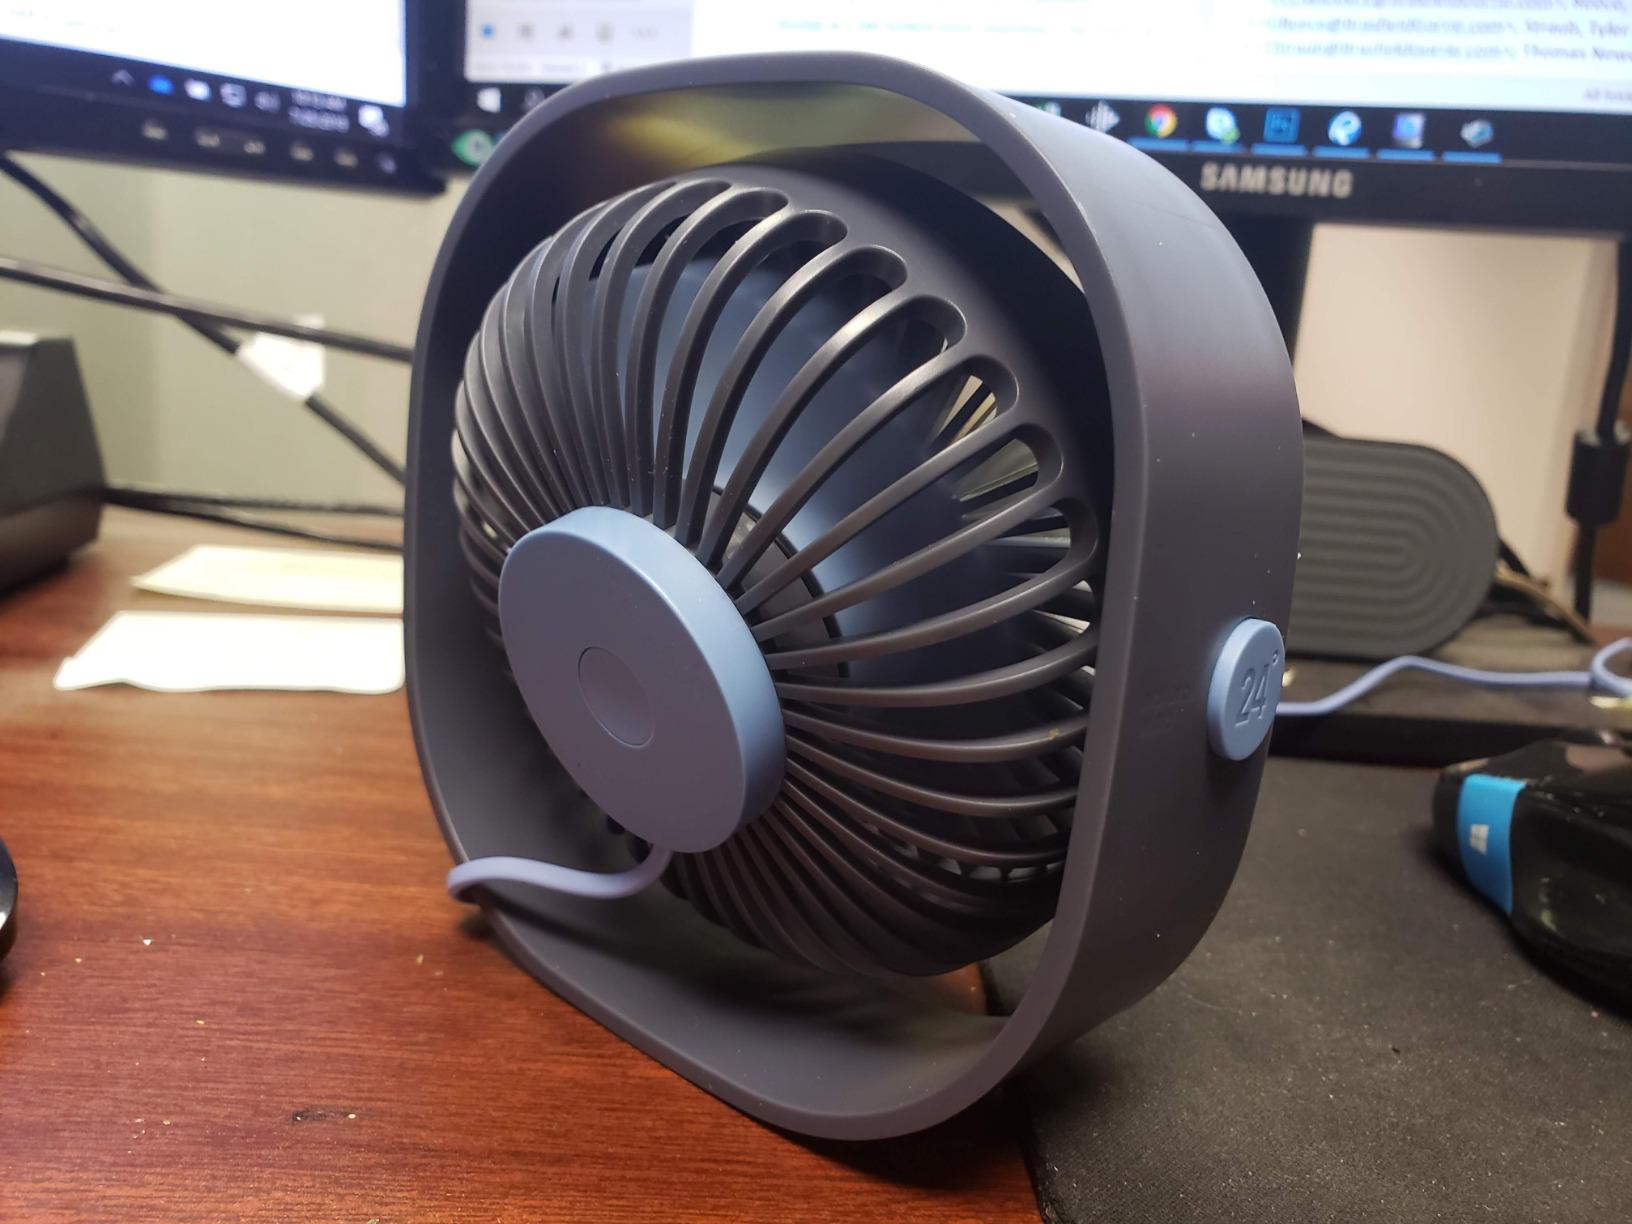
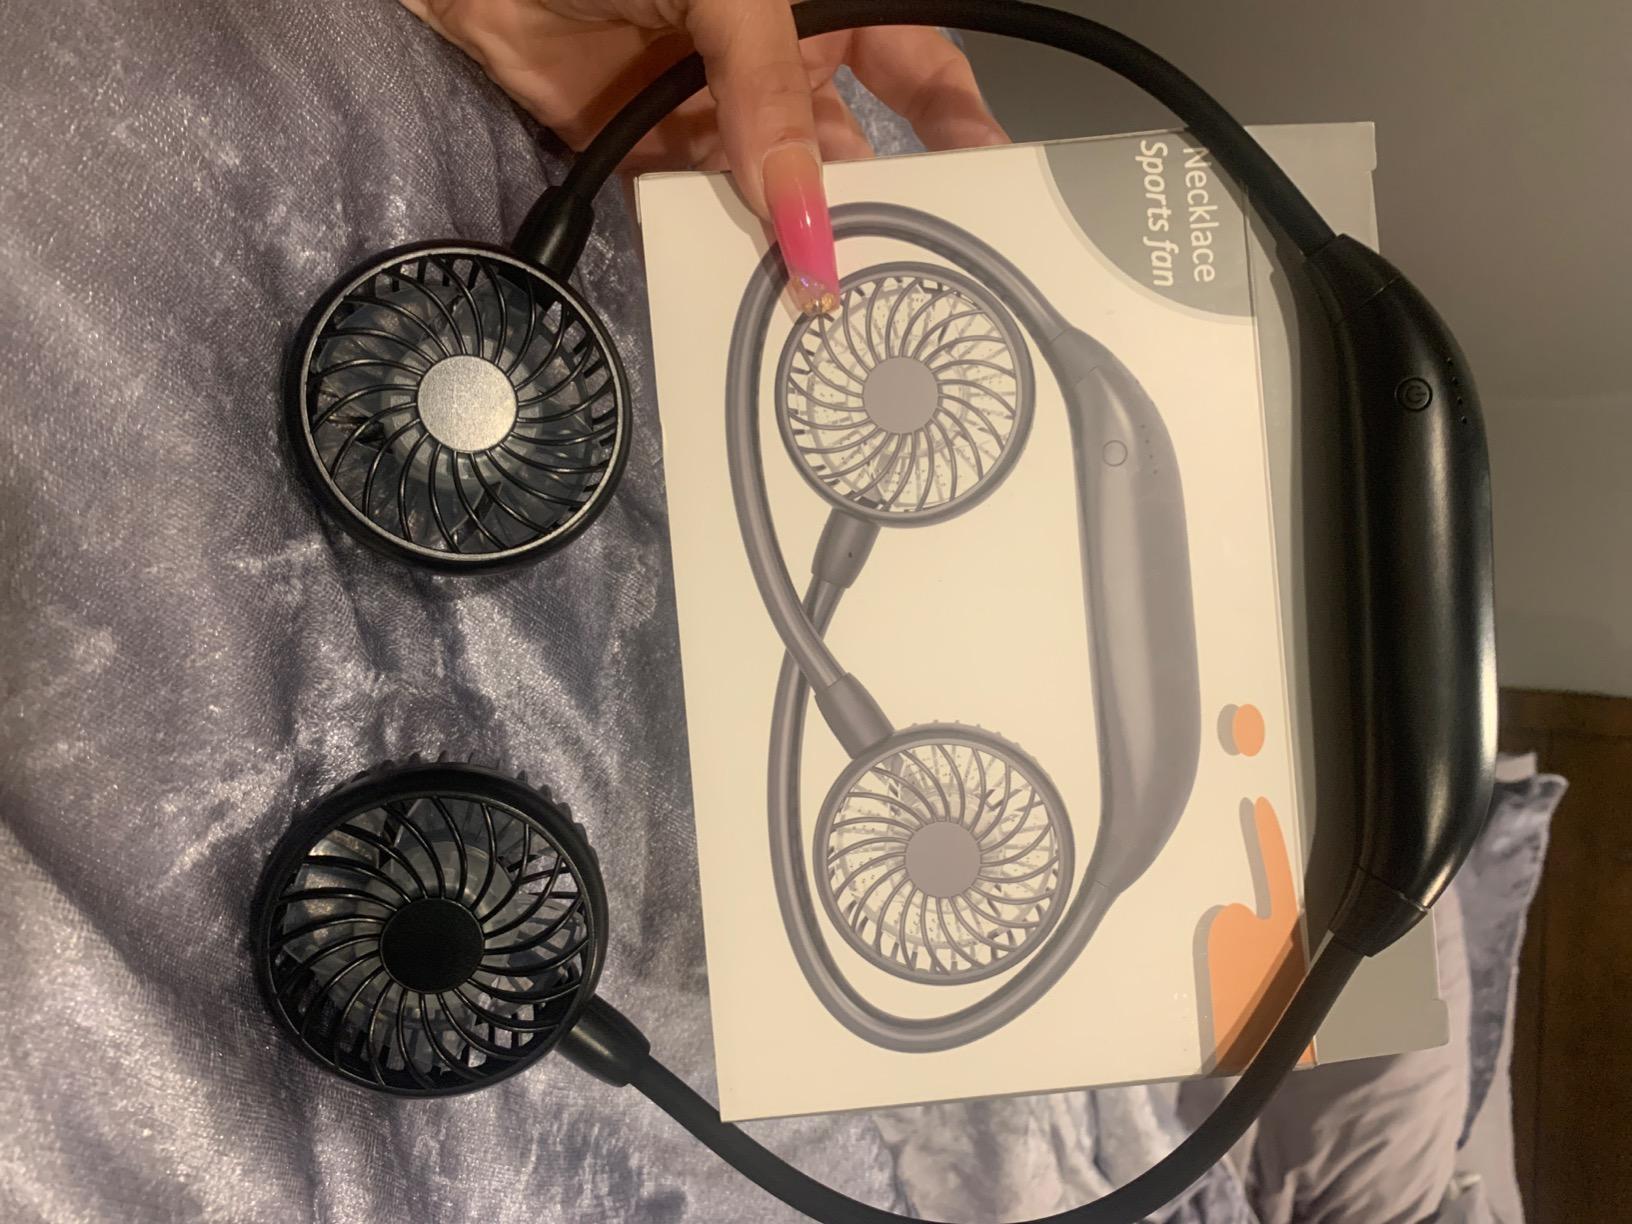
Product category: fan
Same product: no